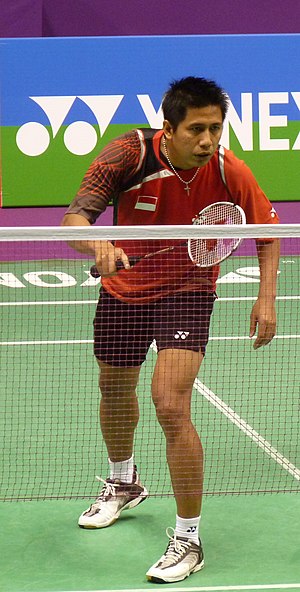
Nova Widianto
Nova Widianto (2010).
Nova Widianto er en indonesisk badmintonspiller. Hans største internationale resultat var da han repræsenterede Indonesien under Sommer-OL 2008 i Beijing, Kina og og vandt sølv sammen med Lilyana Natsir.